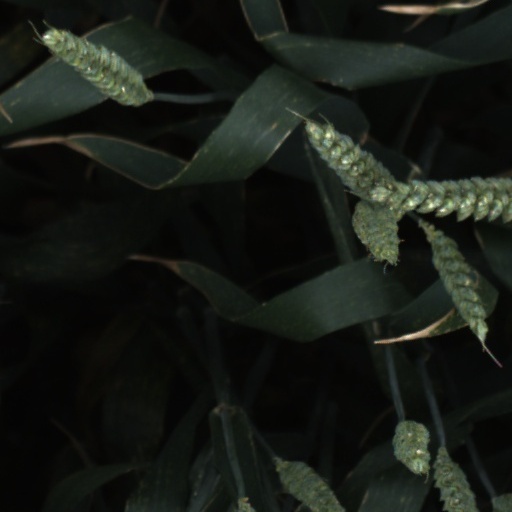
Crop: wheat